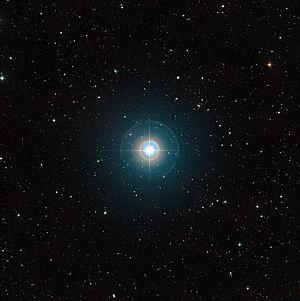
Tau Bootis est un système stellaire situé dans la constellation du Bouvier, et dont la magnitude apparente est de 4. En astronomie chinoise, elle fait partie de l'astérisme Sheti. Le système de τ Bootis est constitué d'une étoile binaire. La composante principale est l'étoile τ Bootis A, formellement τ Bootis Aa, une sous-géante jaune-blanche. Il s'agit de la première étoile dont l'inversion du champ magnétique a été détectée. τ Bootis Aa est aussi l'objet primaire d'un système planétaire dont l'unique objet secondaire connu est τ Bootis b, formellement τ Bootis Ab, une planète confirmée. L'autre composante de l'étoile binaire est l'étoile τ Bootis B, une naine rouge.
Tau Bootis Ab, ou couramment Tau Bootis b, est une planète extrasolaire en orbite autour de l'étoile Tau Bootis A. Elle est située à environ 50 années-lumière de la Terre dans la constellation du Bouvier.